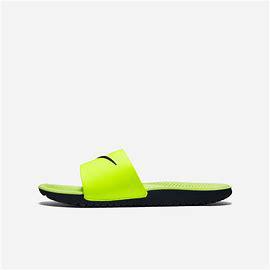
Brand: Nike
Model: Kawa